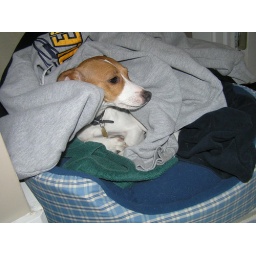
Sophie has a dog bed in the bathroom. She naps as I shower.